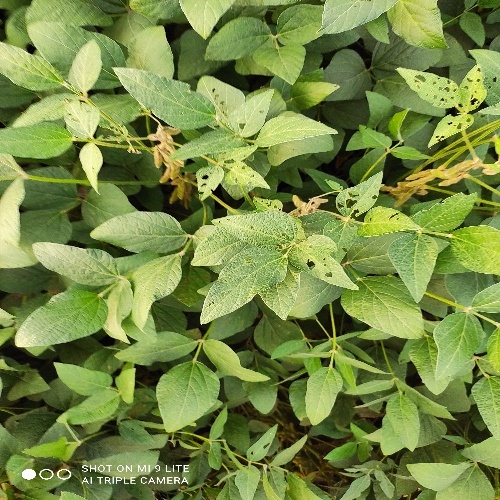
Label: Caterpillar